Nguyễn Thị Bình

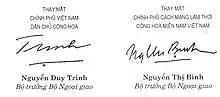
Signature of Madame Bình on her capacity as Foreign Minister of the Provisional Revolutionary Government of the Republic of South Vietnam in a diplomatic document co-signed by Nguyễn Duy Trinh, her counterpart from the Democratic Republic of Vietnam (North Vietnam)

After the Vietnam War, she was appointed Minister of Education of the Socialist Republic of Vietnam and from 1982 to 1986, which made her the first female minister ever in the history of Viet Nam. Nguyen Thi Binh was a member of the Central Committee of Vietnam's Communist Party from 1987 to 1992. She was also the Deputy Chair of the Party's Central Foreign Affairs Commission and Chair of the National Assembly's Foreign Affairs Committee. The National Assembly elected her twice to the position of Vice President of the Socialist Republic of Vietnam for the terms 1992–1997 and 1997–2002. Since retiring from politics, Madame Bình has authored several op-eds, including a high-profile one on the state newspaper "Nhân Dân" in which she voiced concerns that the current personnel policy of the Communist Party of Vietnam have allowed some "incompetent and opportunistic" individuals to enter the party's apparatus. She also criticized the Party's focus on increasing membership at the expense of "quality."